Gran Turismo 6

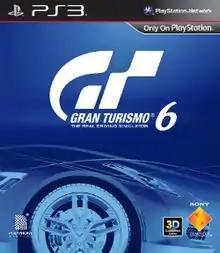
PAL version cover art featuring the Chevrolet Corvette Stingray

Gran Turismo 6 is a 2013 sim racing video game developed by Polyphony Digital and published by Sony Computer Entertainment for the PlayStation 3. It is the sixth main installment and the eleventh overall in the "Gran Turismo" series. The game was released worldwide on December 6, 2013. "Gran Turismo 6" received a positive reception and was a financial success. New features included the addition of more cars and tracks, improvements to the car customization options, and partnerships with the Goodwood Festival of Speed, the Ayrton Senna Institute, the FIA, and NASCAR. "Gran Turismo 6" is the first game to feature officially FIA-certified content.